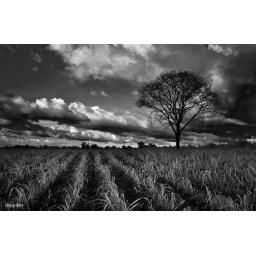
tree by the road